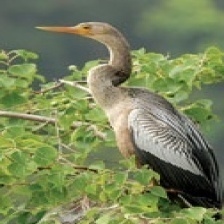
Species: ANHINGA
Scientific name: ANHINGA ANHINGA